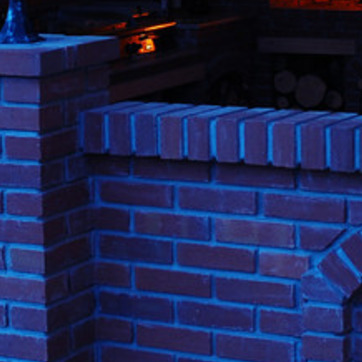
Material: brick